Mandalika International Street Circuit

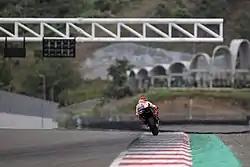

On 24 October 2016, Gema Lazuardi's 60-acre land was promised to be purchased by ITDC for 44,650,000 per acre, or a total of 2.7 billion. However, in February 2020, he was sued by ITDC for using the land without permission. The panel of judges at the Praya District Court sentenced him to two months in prison with six months probation. After filing an appeal, Gema Lazuardi won the criminal case. Another resident, Masrup, also lost his 1.6 hectares of land. His land was executed despite being found innocent in court, after being charged with criminal offences for encroaching on his own land.